Plantation complexes in the Southern United States

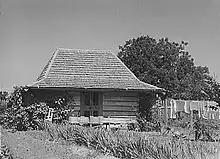
1940 photograph of the washhouse (laundry) at Melrose Plantation in Melrose, Louisiana

Famous landscape designer Frederick Law Olmsted had this recollection of a visit to plantations along the Georgia coast in 1855: